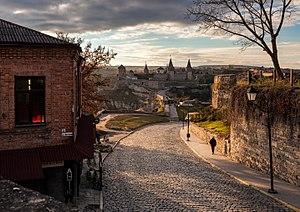
La forteresse de Kamianets-Podilskyï Español: Castillo Kamianets-Podilskyi This is a photo of a monument in Ukraine, number: 68-104-9007